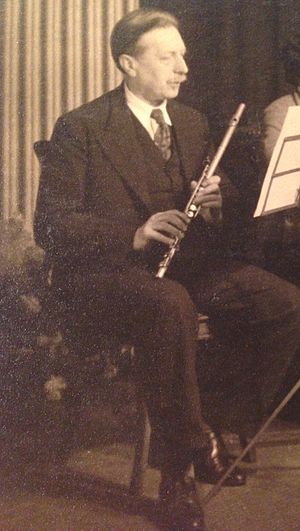
Gaston Blanquart
Gaston Gustave Alfred Blanquart var en fransk fløjtenist.